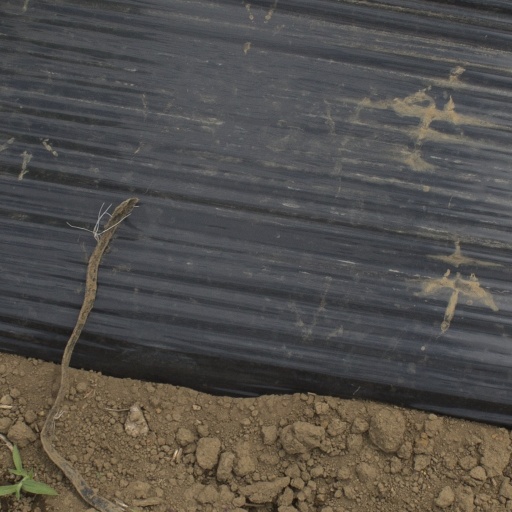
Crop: Jerusalem artichoke